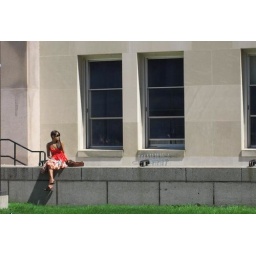
the girl in red